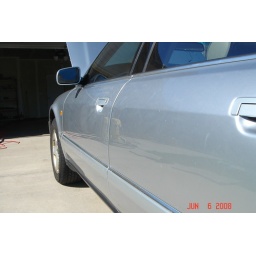
More pictures of quite deep scratches /probably made by dogs jumping on the car/